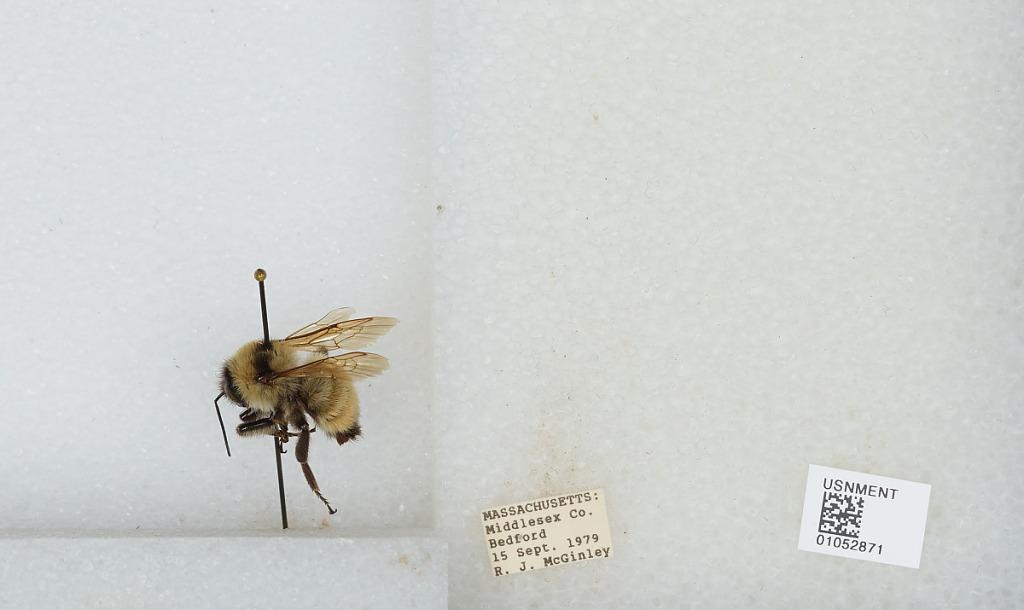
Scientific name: Bombus sp.
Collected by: R. McGinley
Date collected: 1979-9-15
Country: United States
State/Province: Massachusetts
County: Middlesex
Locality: Bedford
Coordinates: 42.4906, -71.2767